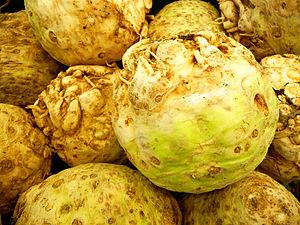
Le céleri-rave, est une plante herbacée bisannuelle de la famille des Apiacées, tribu des Apieae. Elle est cultivée comme plante potagère pour la base de sa tige tubérisée consommée comme légume. C'est une variété de céleri.